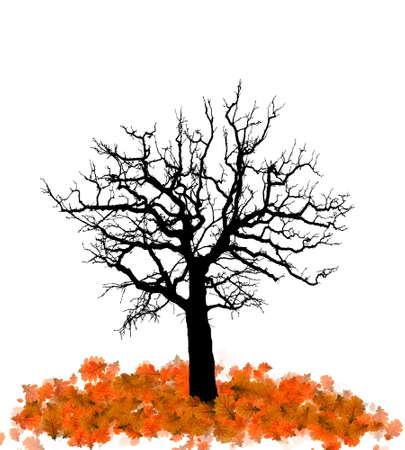
silhouette of a tree with fallen leaves vector